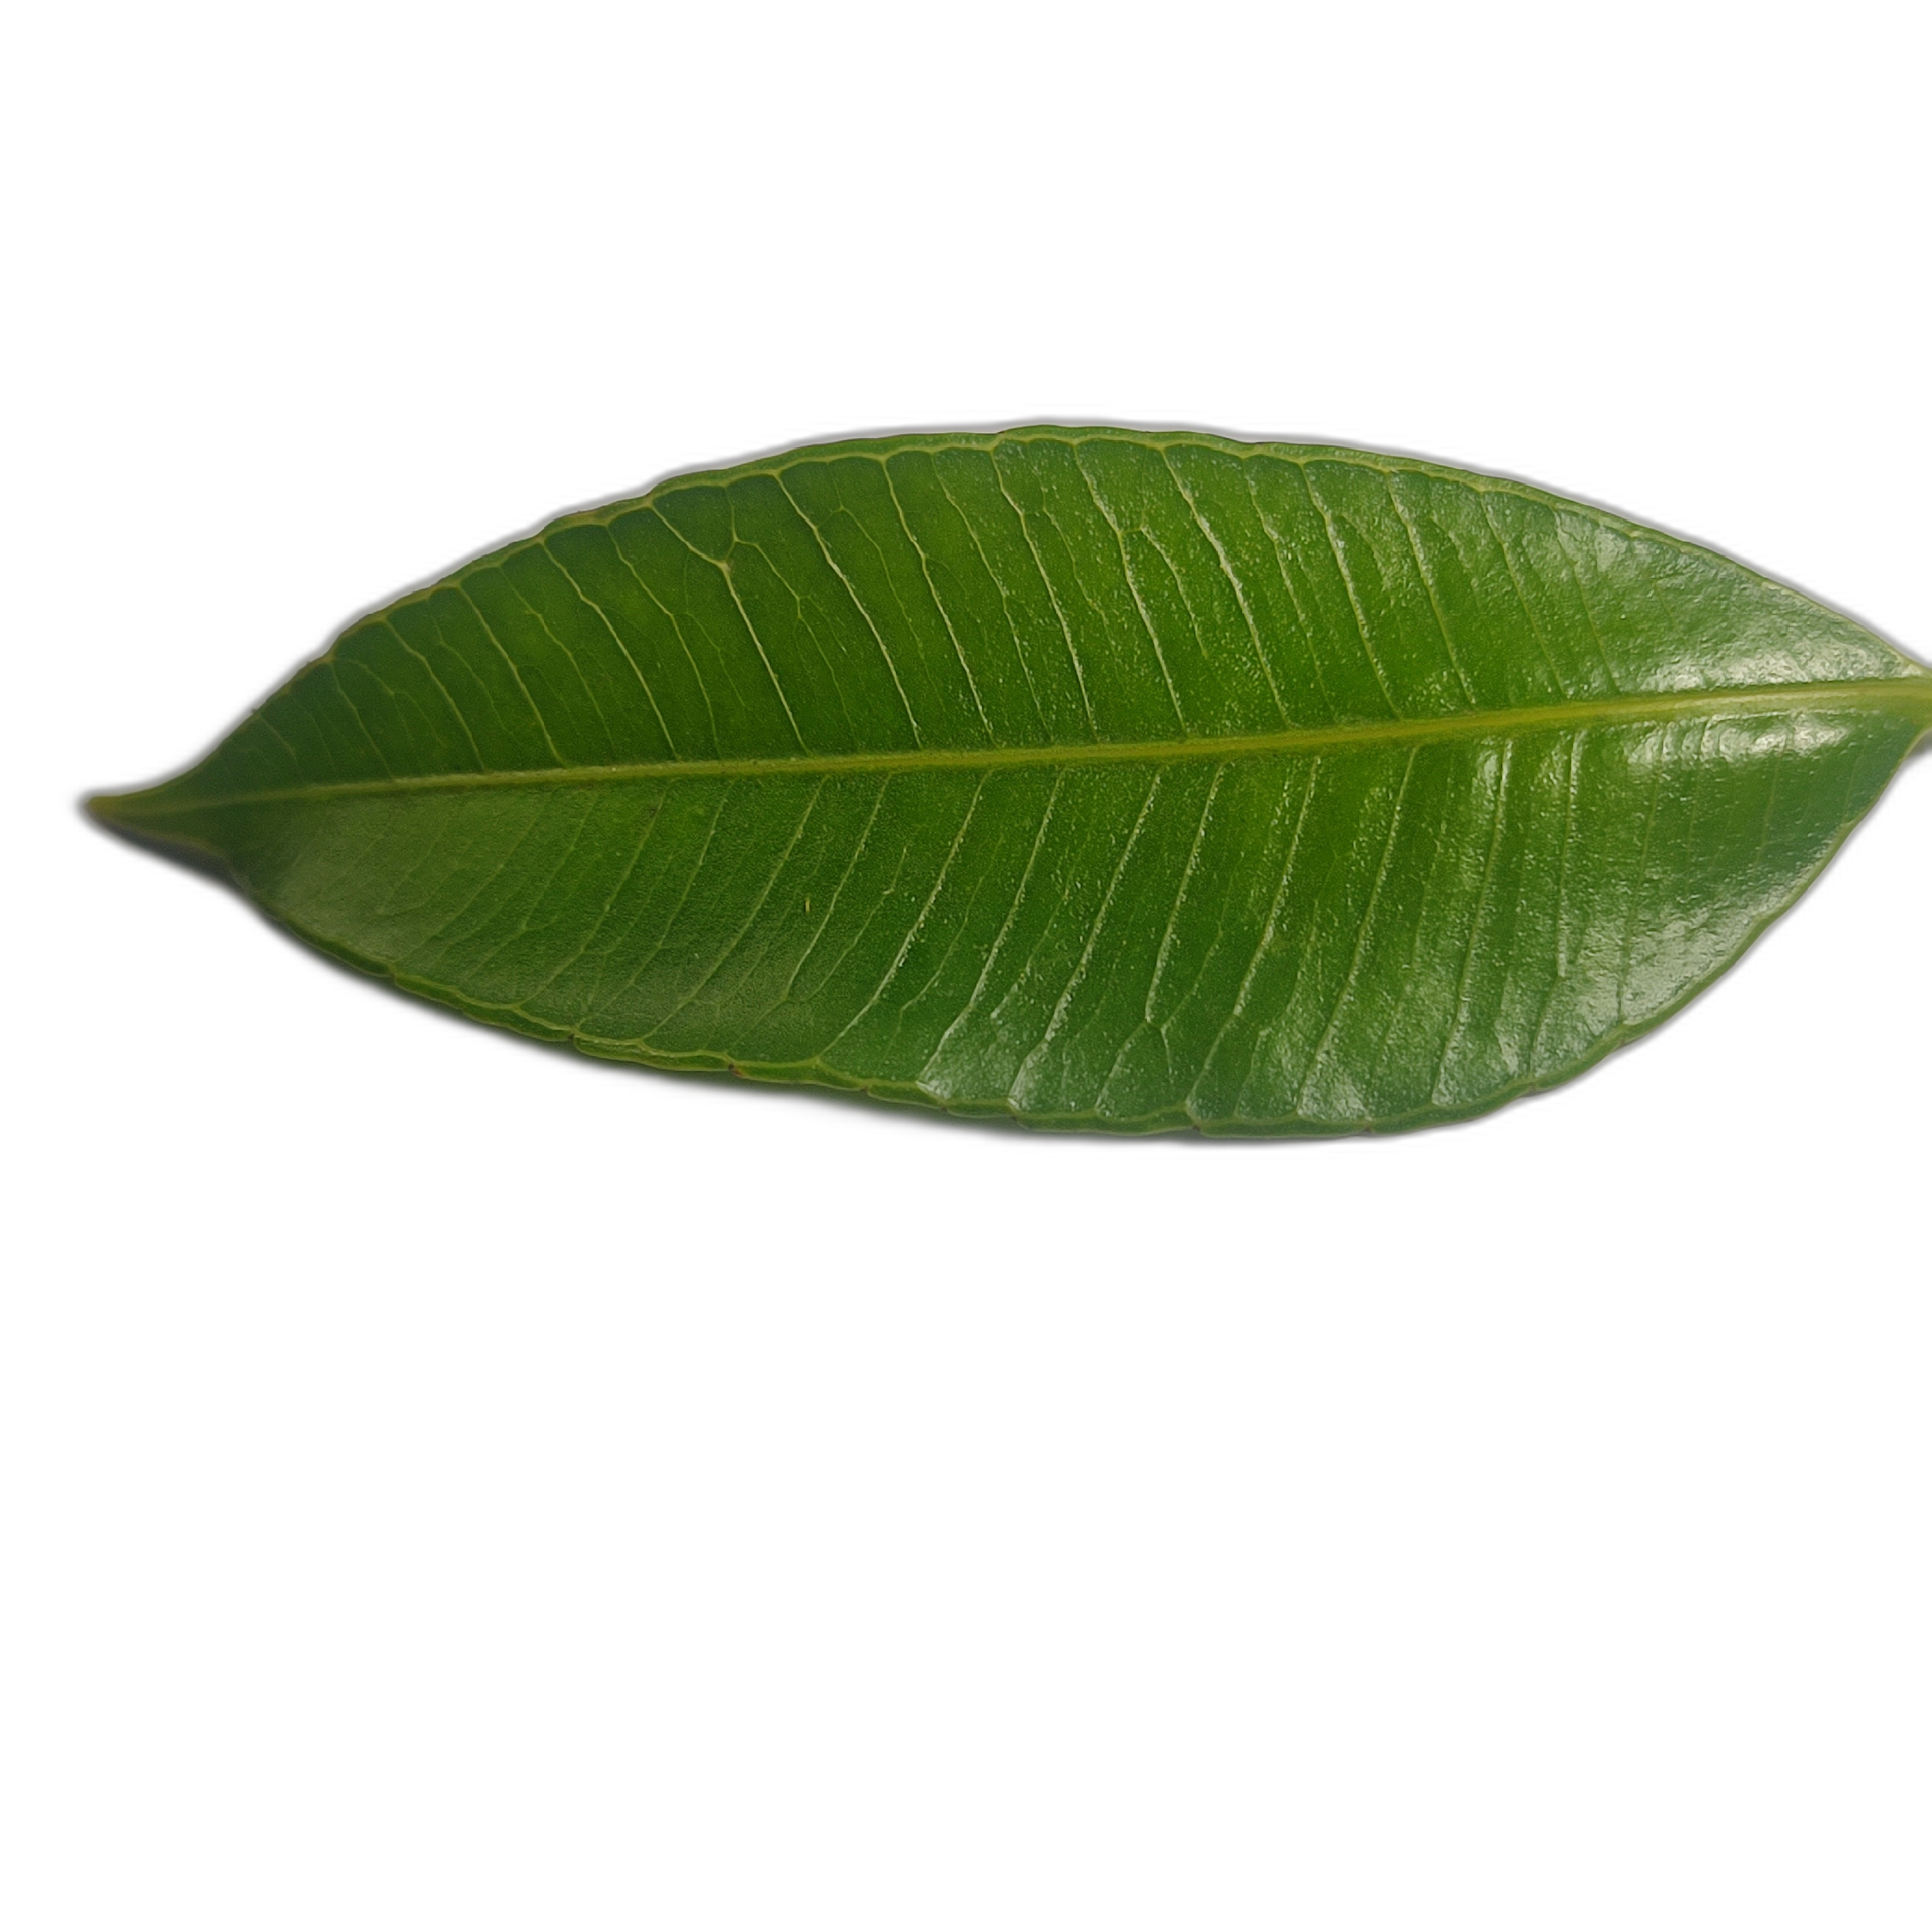
Label: healthy